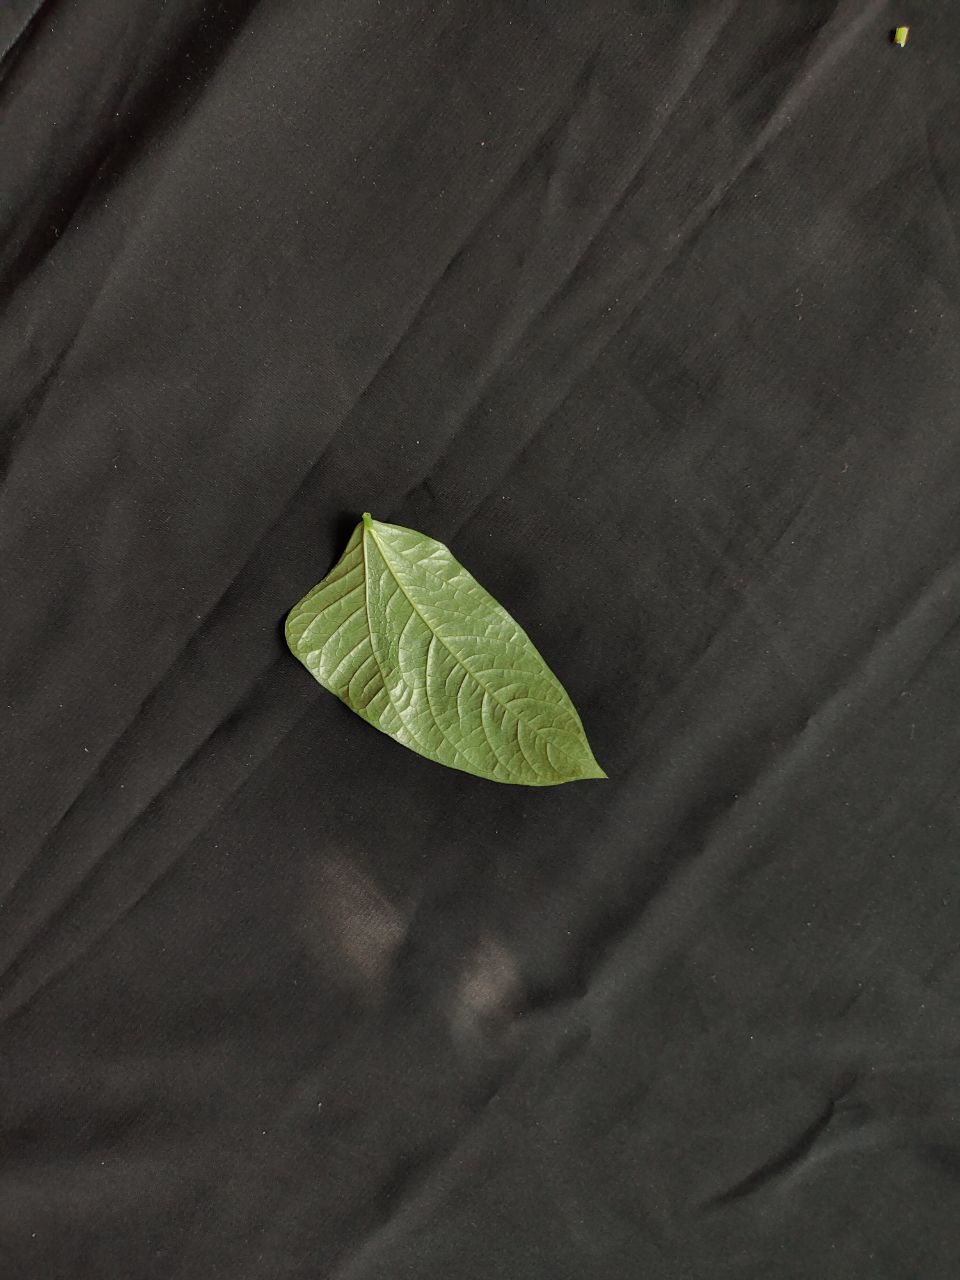
Crop: cowpea
Leaf condition: Mosaic Virus